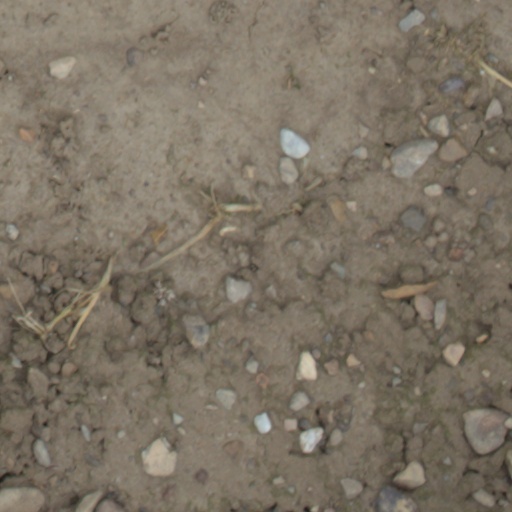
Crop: wheat